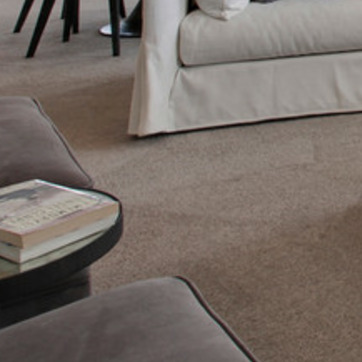
Material: carpet